Columbus (2017 film)

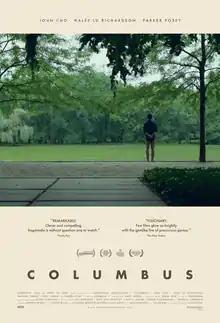
Theatrical release poster

Columbus is a 2017 American drama film written and directed by Kogonada in his feature directorial debut. The film stars John Cho as the son of a renowned architecture scholar who gets stranded in Columbus, Indiana, and strikes up a friendship with a young architecture enthusiast (Haley Lu Richardson) who works at the local library. Michelle Forbes, Rory Culkin, and Parker Posey appear in supporting roles.